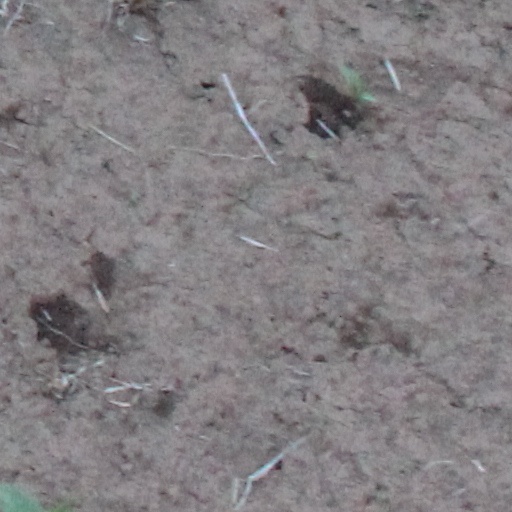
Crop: wheat